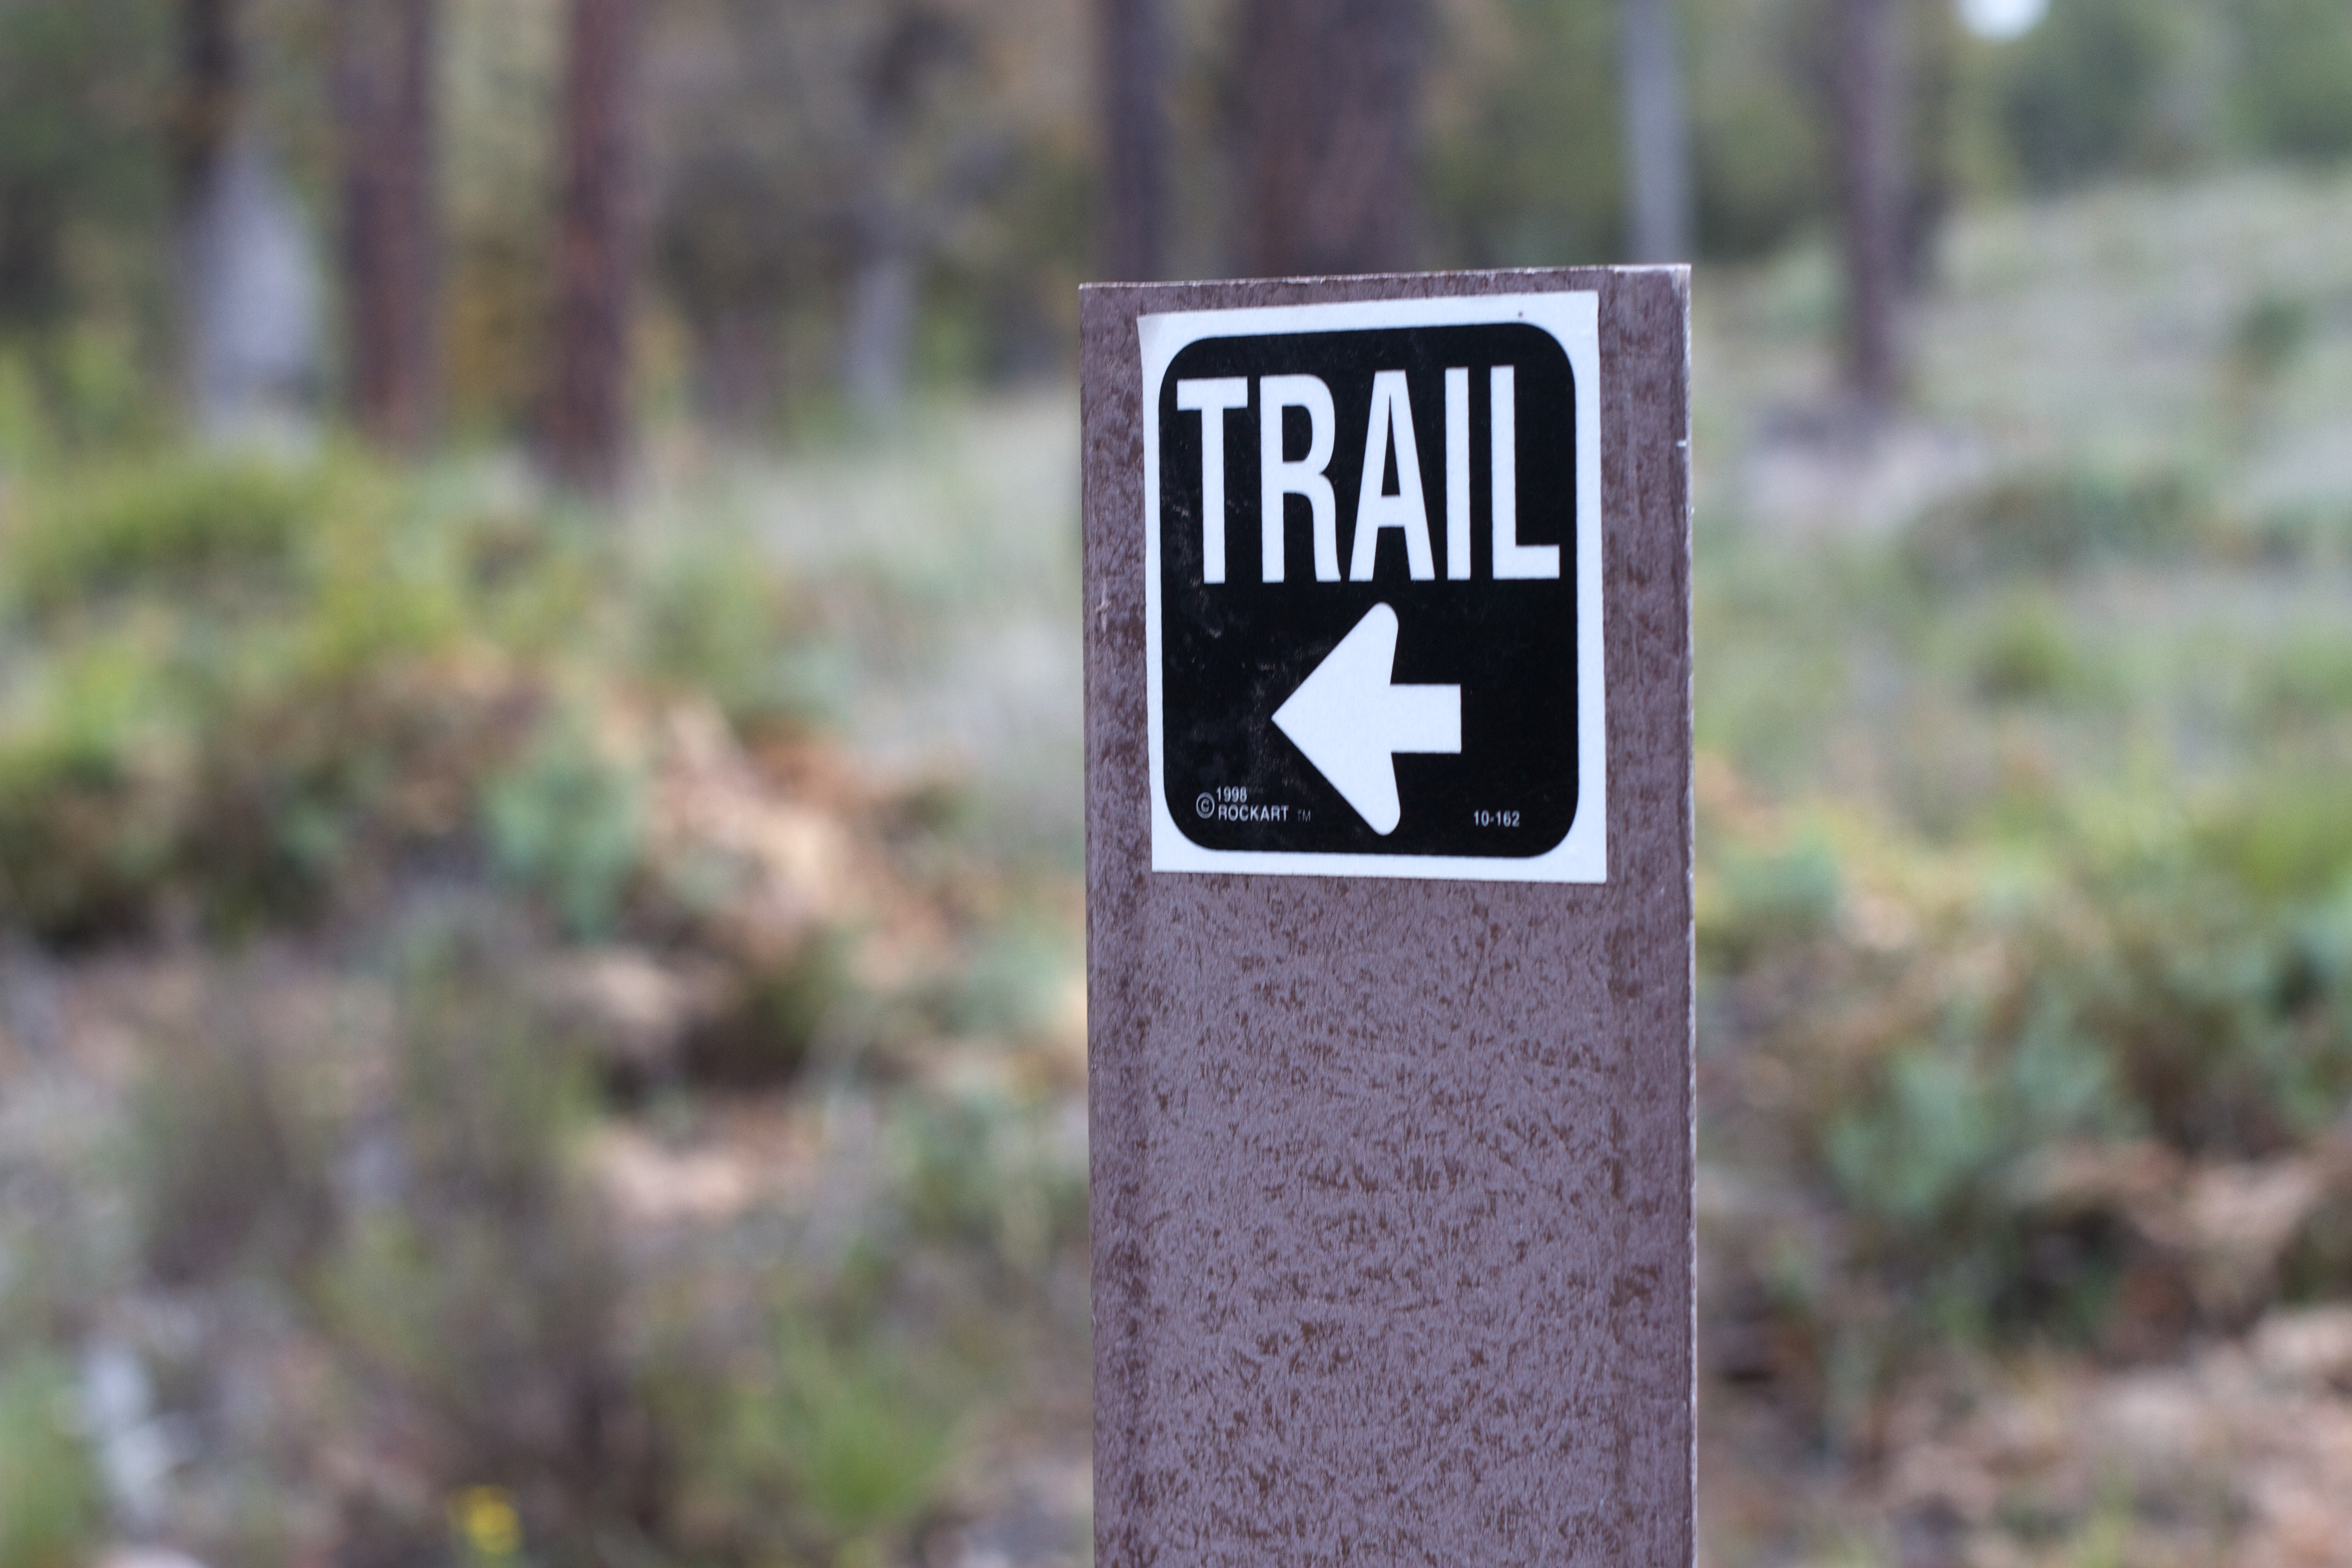
sign, green, street sign, signage, litter, pstrails